Stephen Pimbley

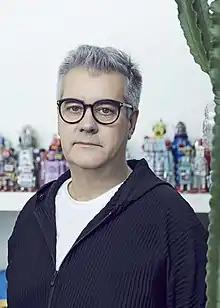
Stephen Pimbley in 2018

Stephen Pimbley is a British architect based in Singapore and is the founding director of Spark, an architecture firm.